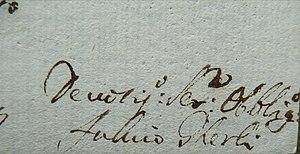
Fulvio Gherli est un écrivain italien. Citoyen de Modène, qui fut docteur en philosophie et médecin à Scandiano.